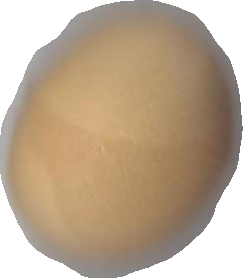
Variety: Grobogan